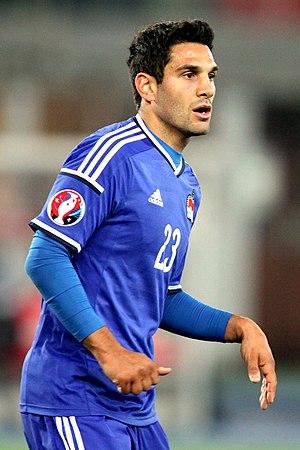
Michele Polverino, né le 26 septembre 1984 à Grabs en Suisse, est un joueur de football professionnel international du Liechtenstein. International à 76 reprises, pour 6 buts.